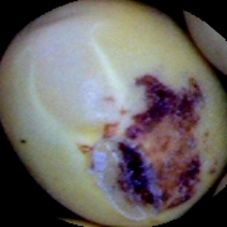
Label: Spotted